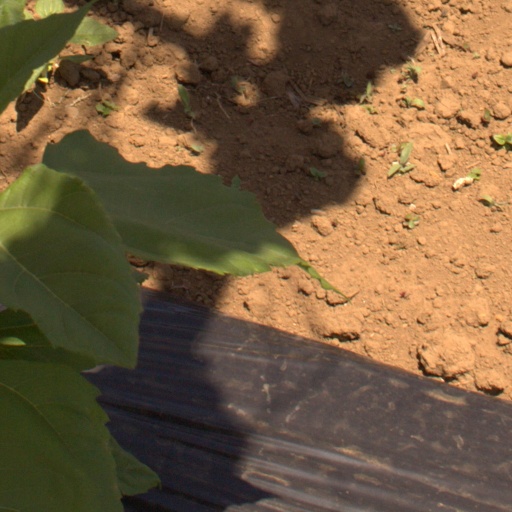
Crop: Jerusalem artichoke